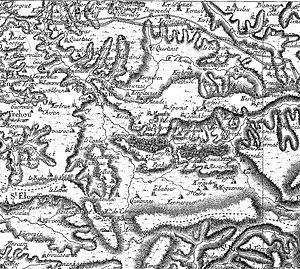
Carte de Cassini: Sizun
Sizun [sizœ̃] est une commune du département du Finistère, dans la région Bretagne, en France. La commune est située au nord des monts d'Arrée, est classée station verte et fait partie du parc naturel régional d'Armorique.